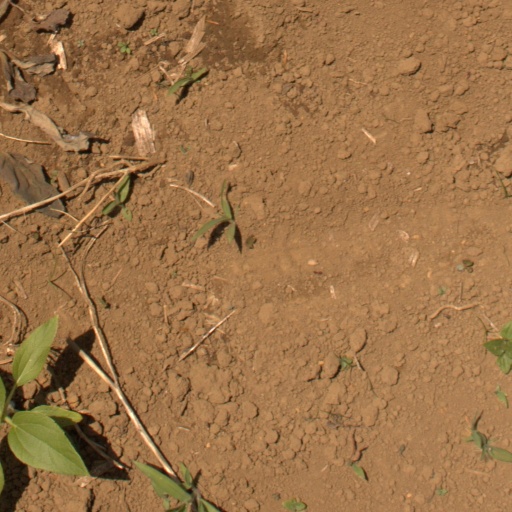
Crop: Jerusalem artichoke